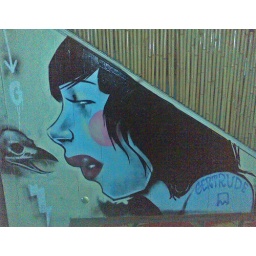
street art in a bar